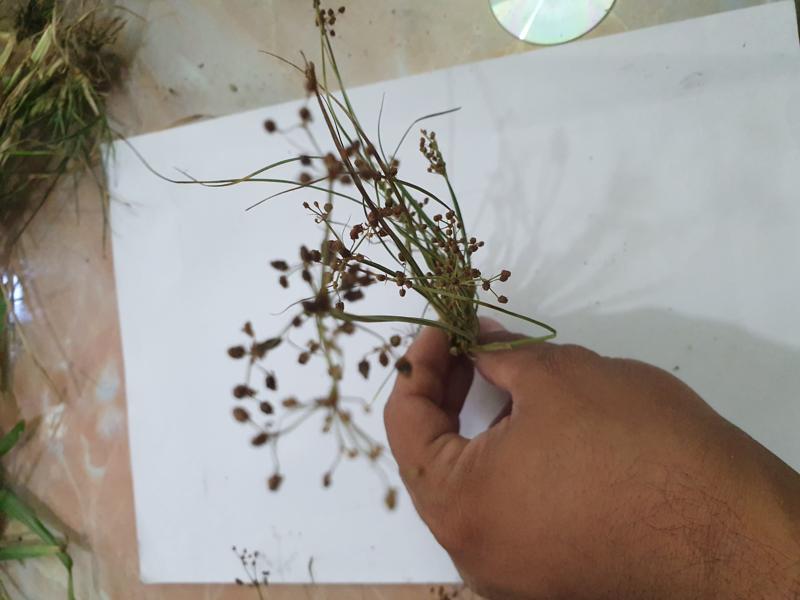
Weed species: Fimbristylis littoralis